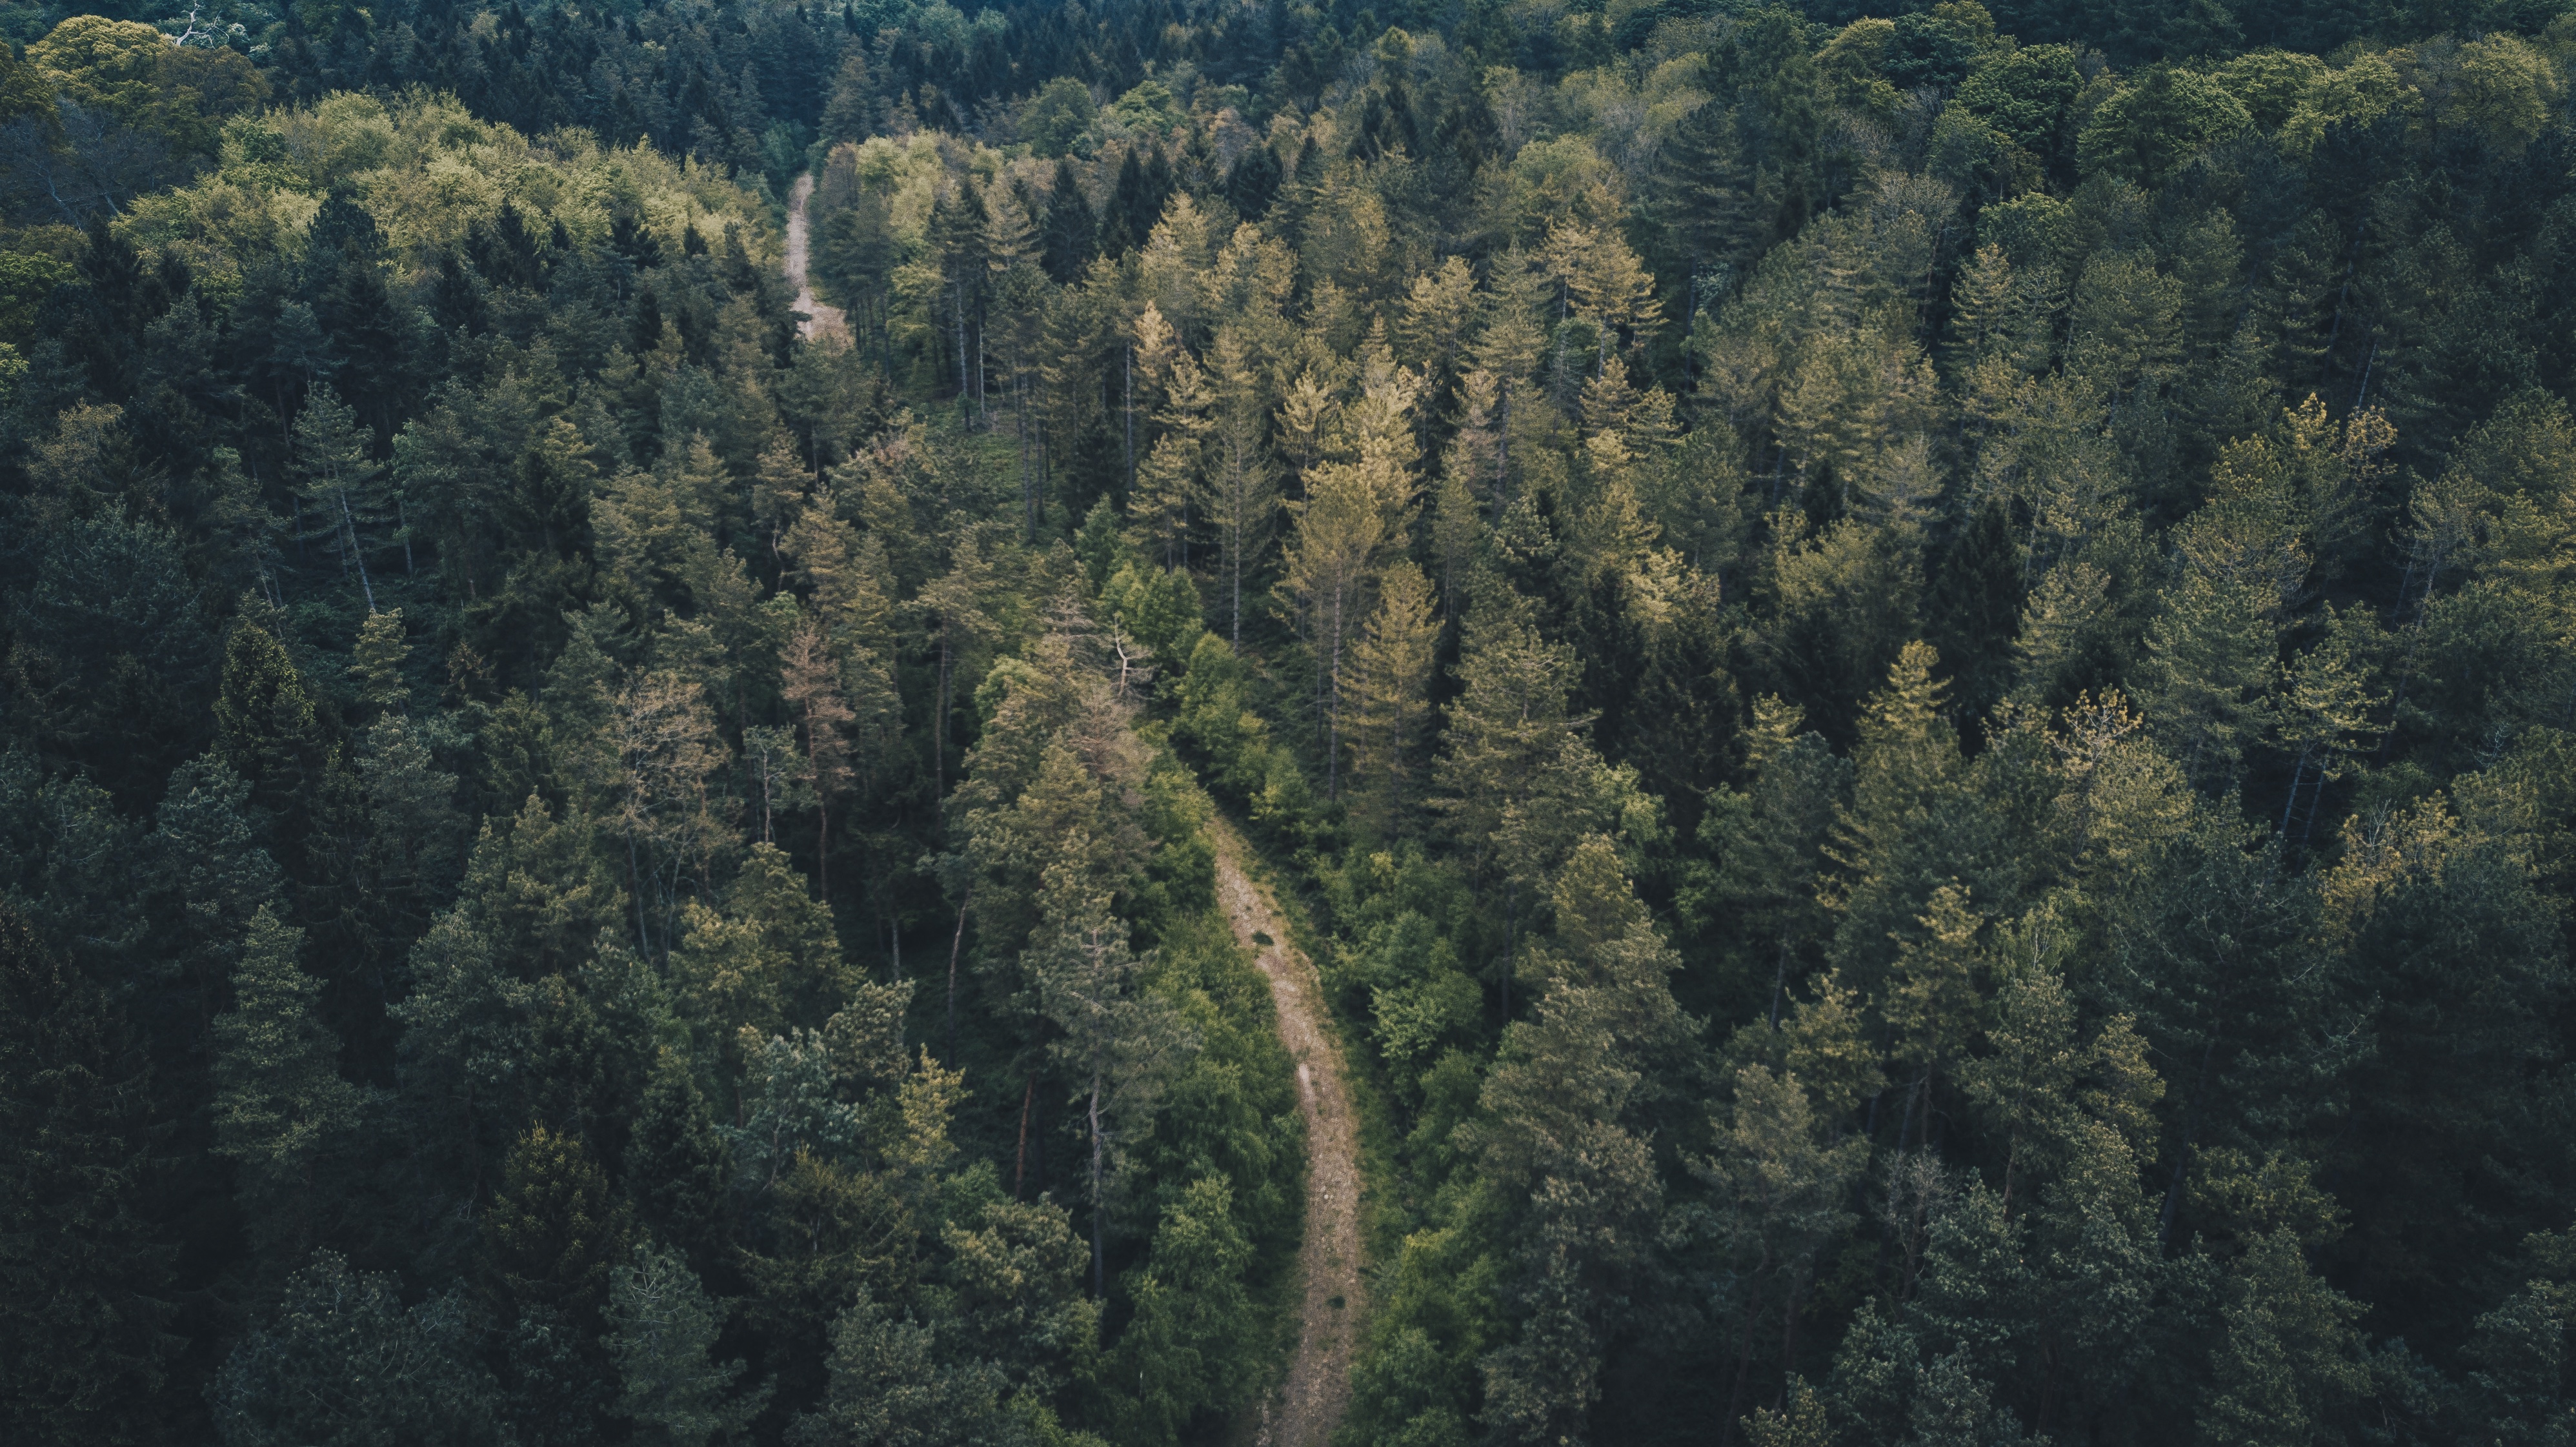
landscape, tree, nature, forest, wilderness, mountain, plant, leaf, hill, green, jungle, terrain, ridge, spruce, vegetation, rainforest, woodland, habitat, ecosystem, aerial photography, biome, old growth forest, natural environment, geographical feature, atmospheric phenomenon, woody plant, temperate coniferous forest